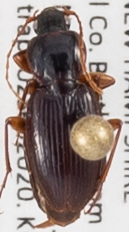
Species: Synuchus impunctatus
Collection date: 2020-09-02
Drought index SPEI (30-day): -0.976
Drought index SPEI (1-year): -0.156
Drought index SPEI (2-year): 0.558